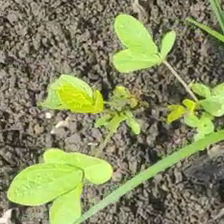
Weed species: Asian_Pigeonwings_(Clitoria Ternatea)